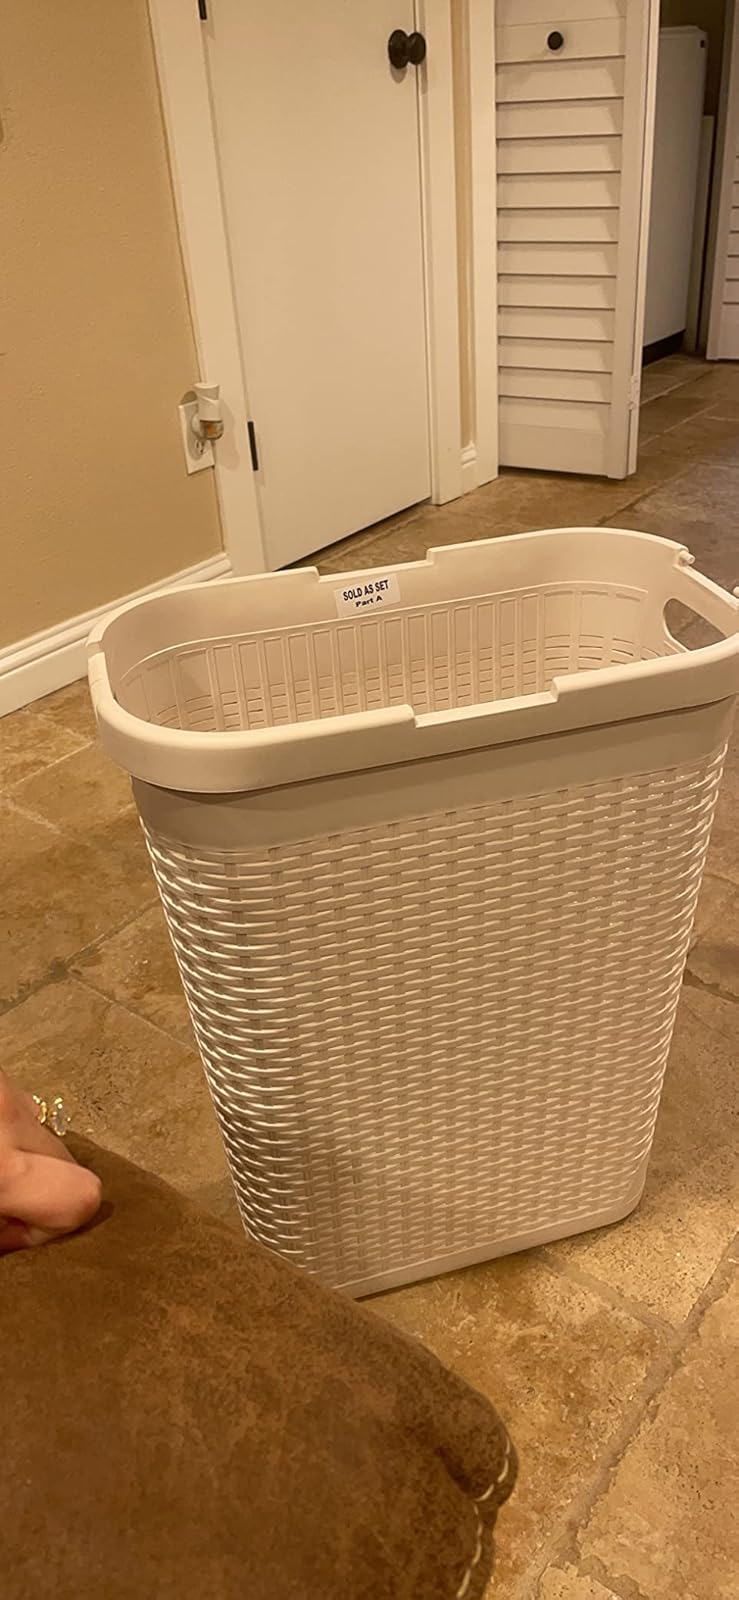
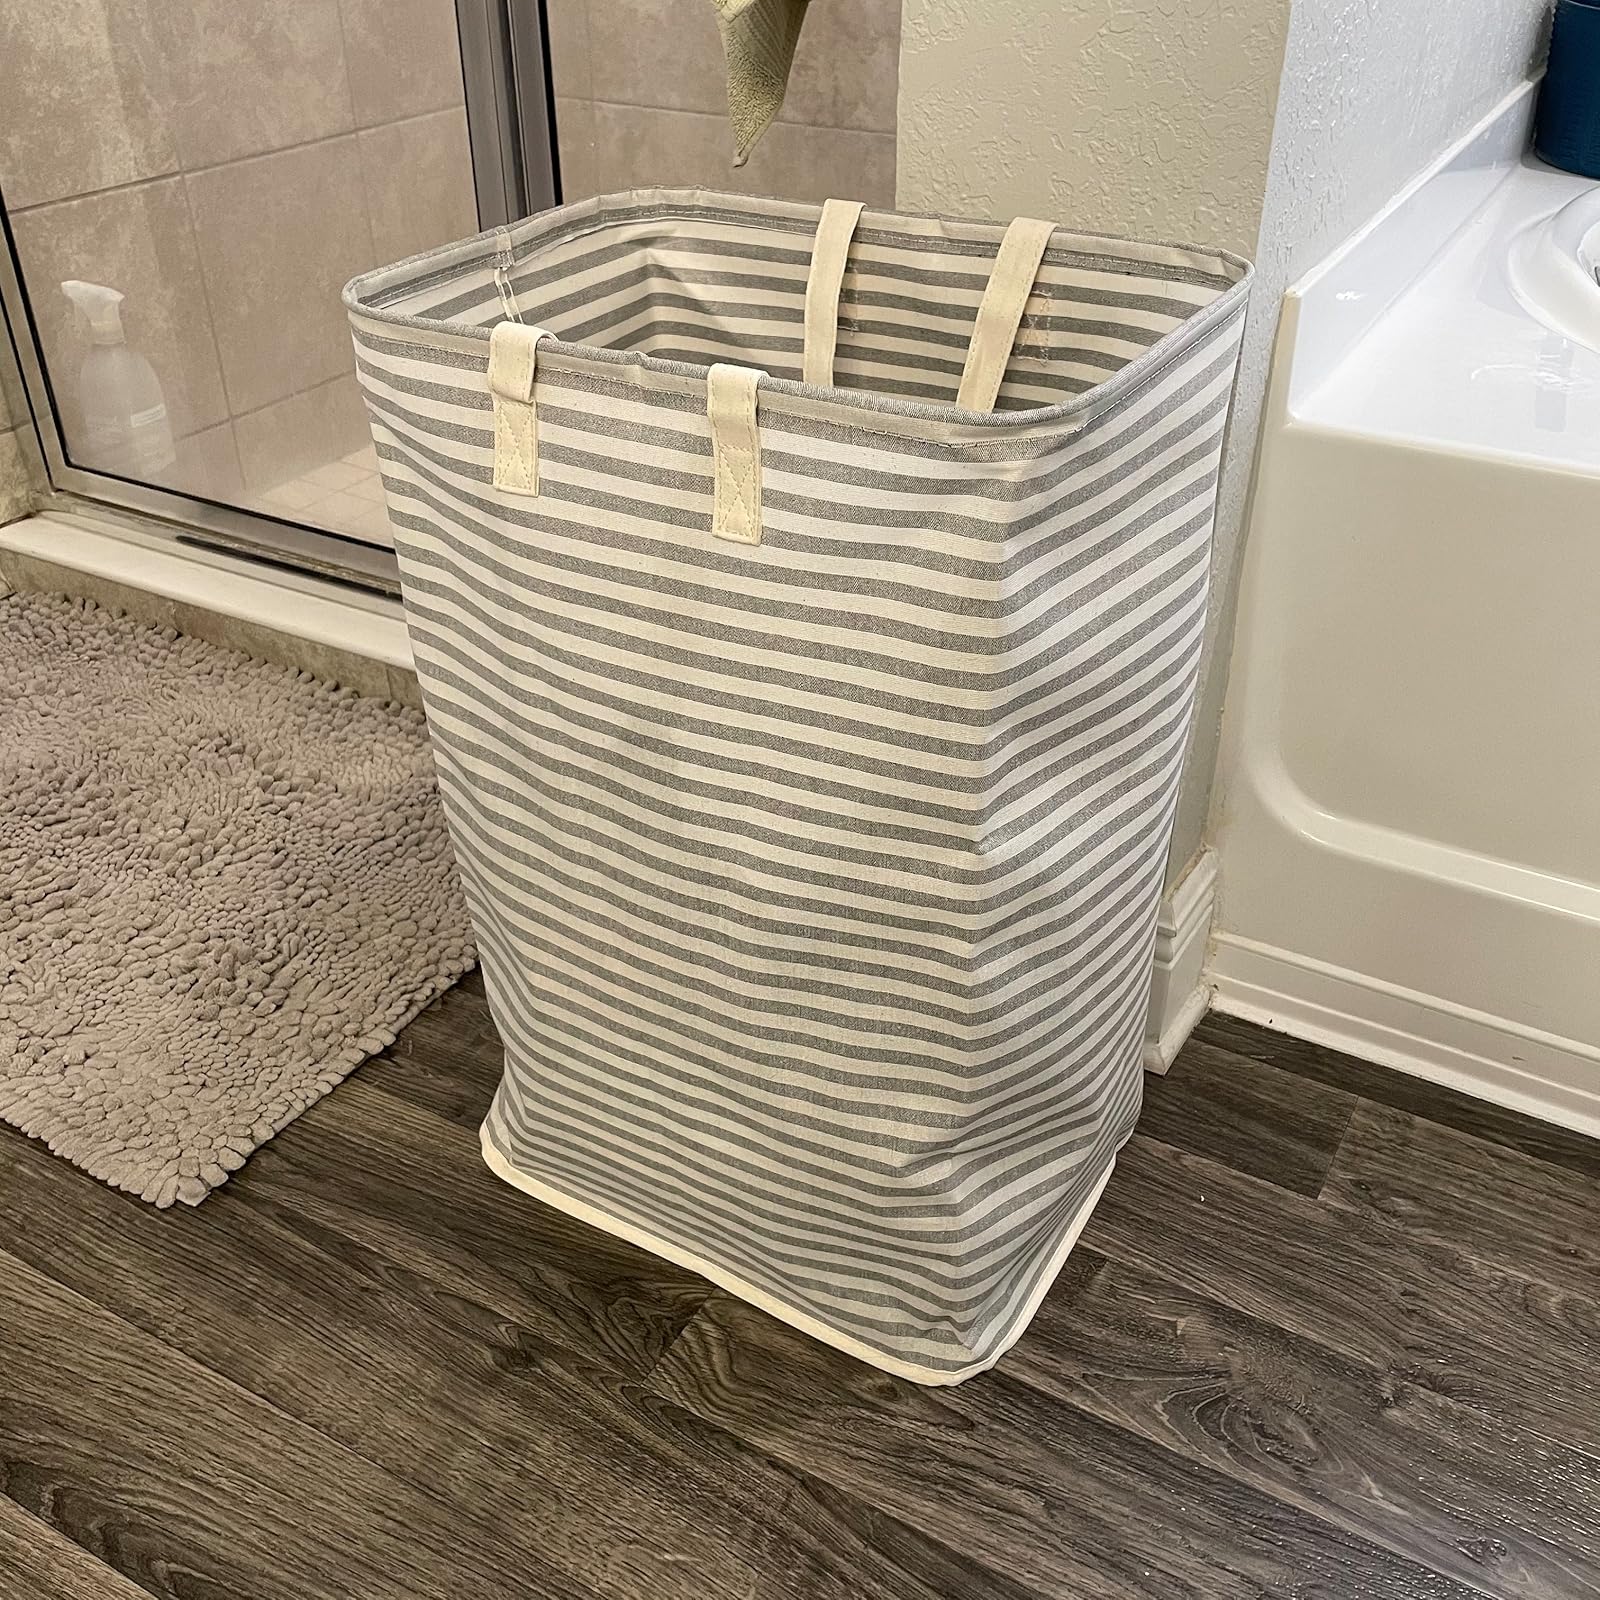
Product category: items_hamper
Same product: no